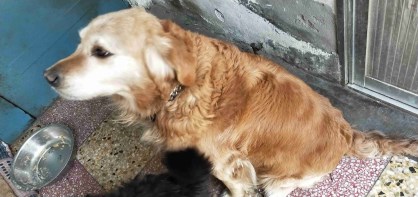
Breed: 5355-n000126-golden_retriever